Lionel Fleury

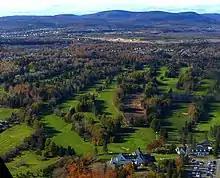
Aerial view of golf course and club house

Fleury worked as a civil servant and a human resources advisor in the governments of Quebec and Canada. He was married to Raymonde Doyon, had three sons and three daughters, and resided in Sainte-Foy, Quebec City.